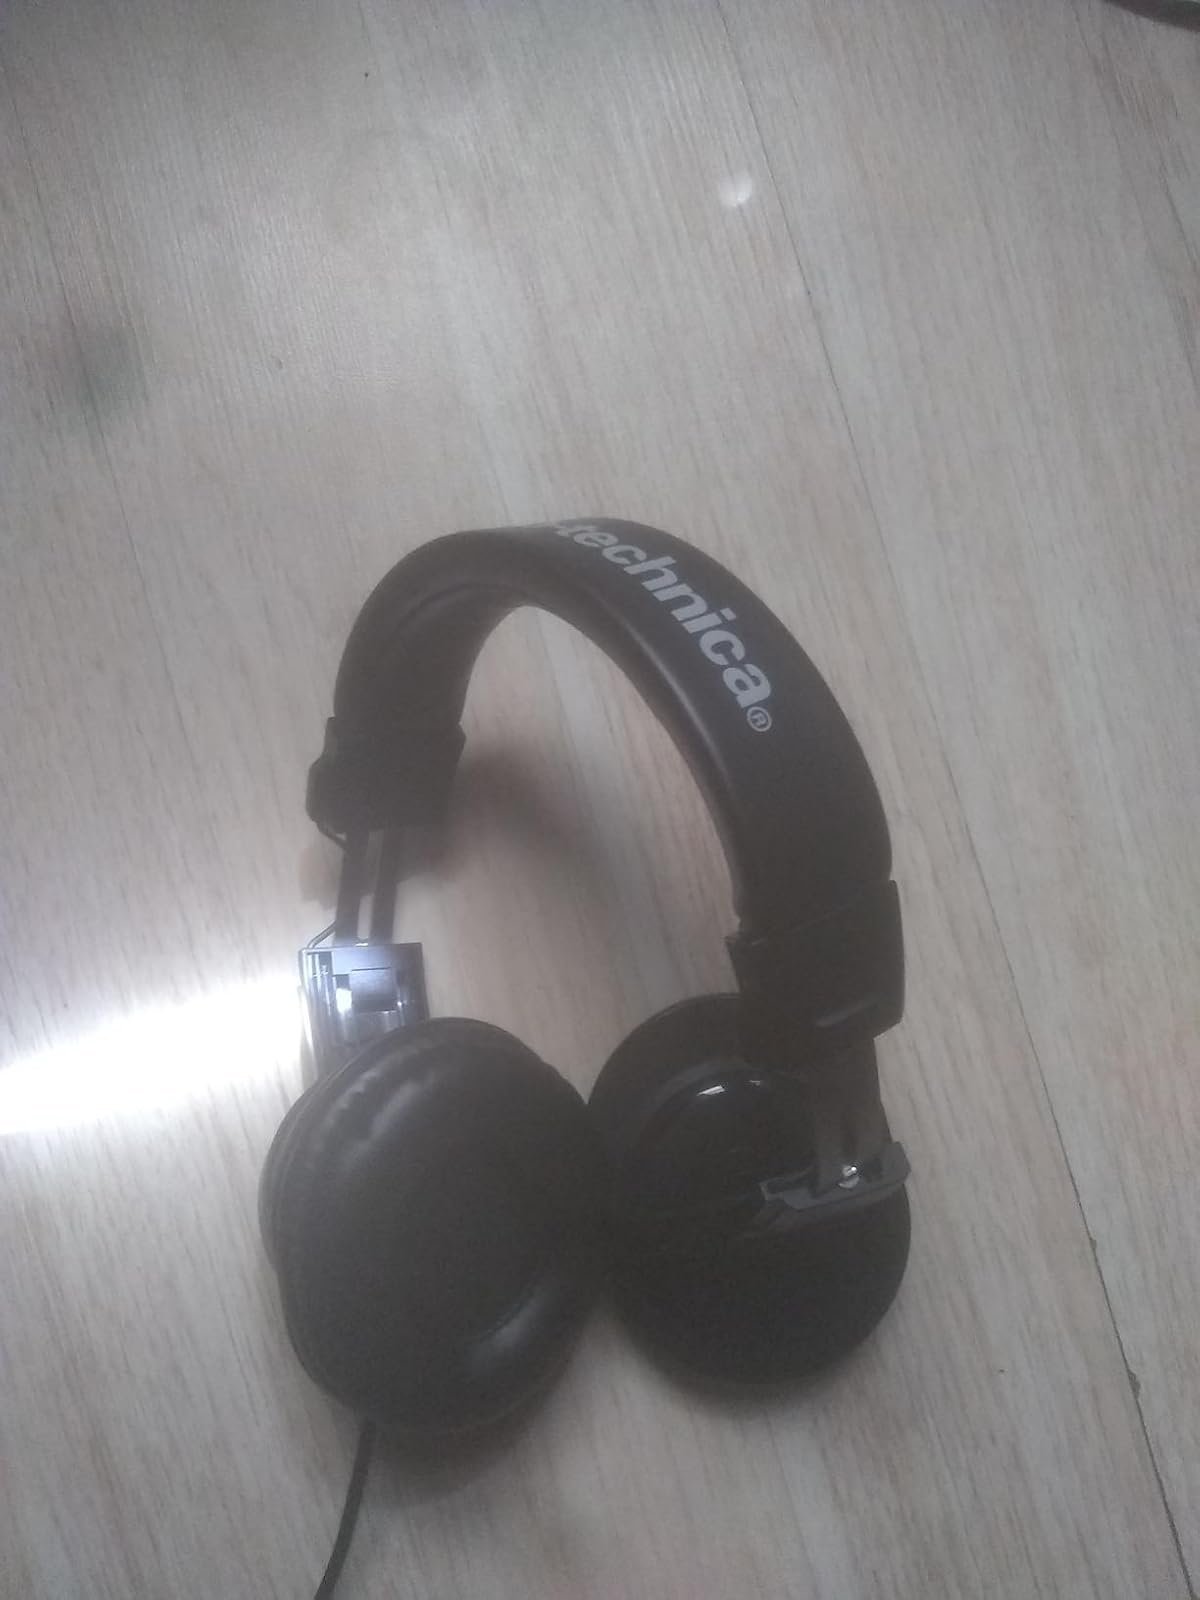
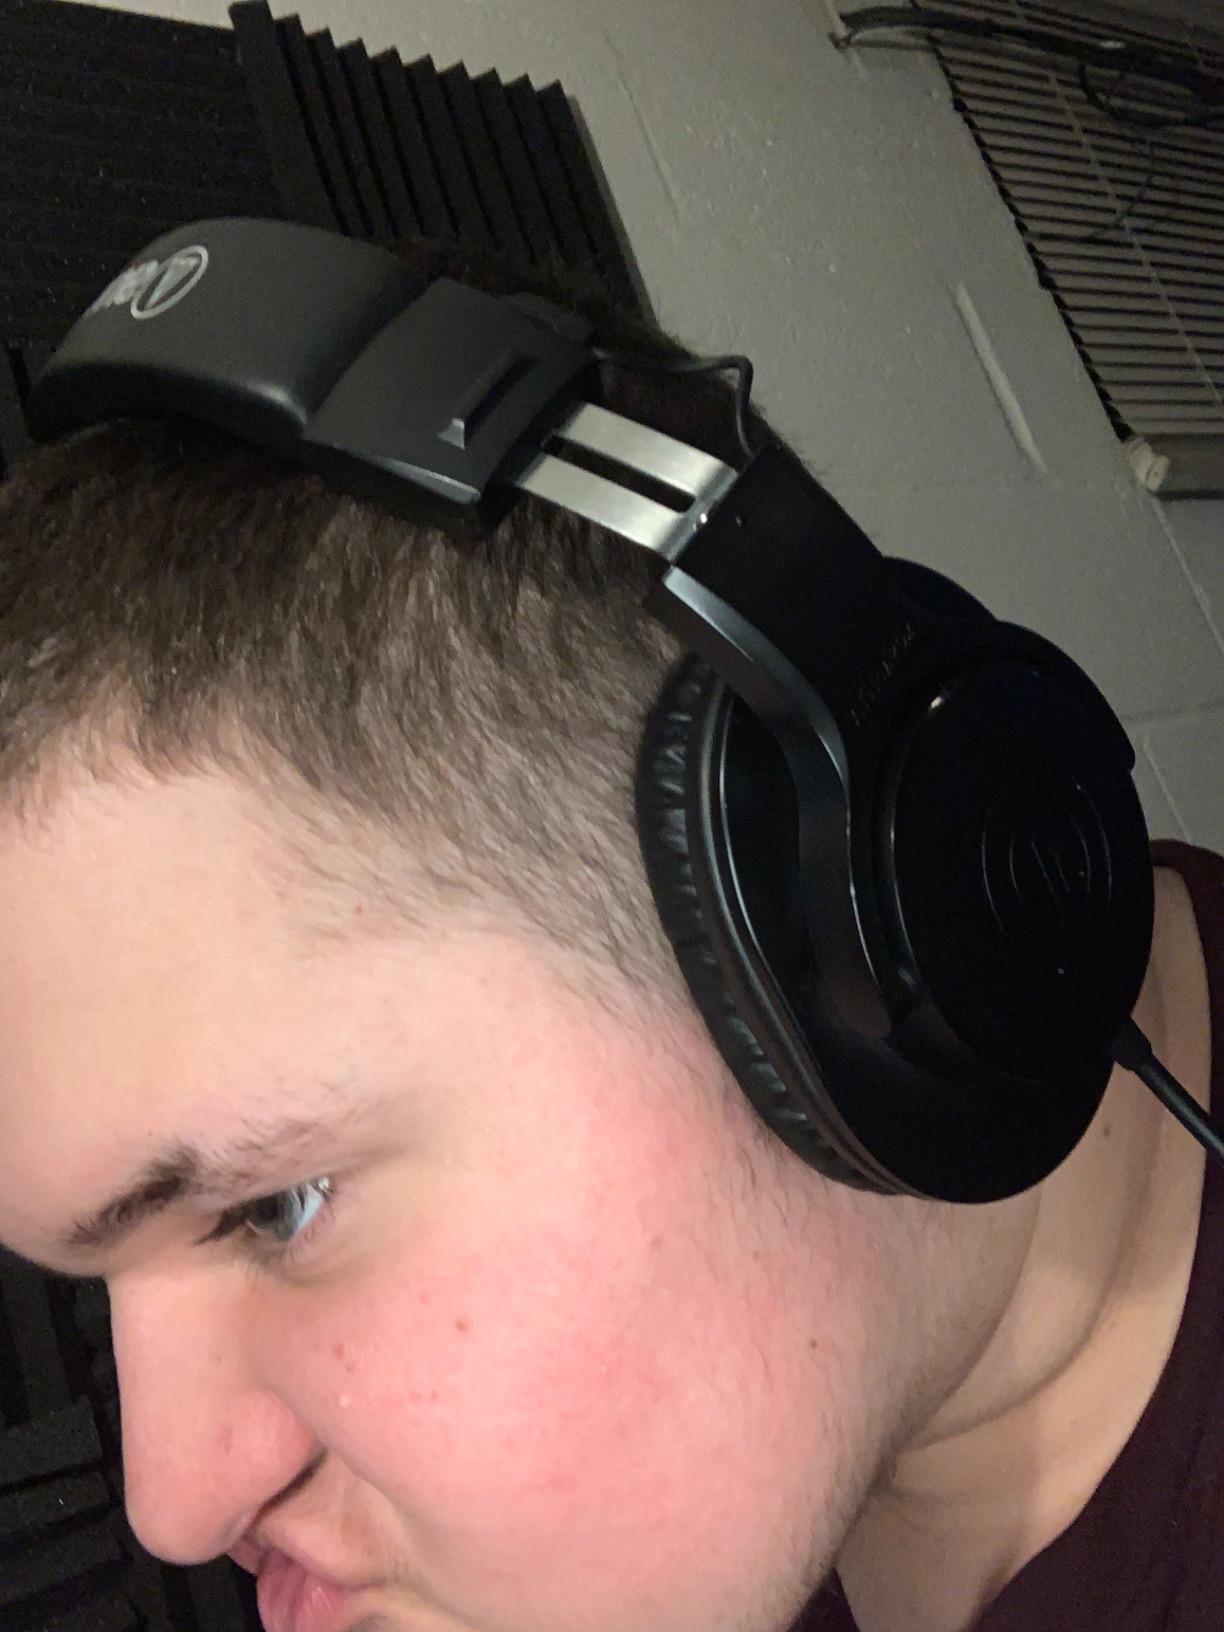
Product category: headphones
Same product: yes